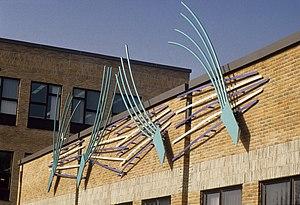
Oeuvre de l'artiste Joëlle Morosoli
Joëlle Morosoli, née en 1951 à Strasbourg, est une artiste québécoise d'origine française et suisse. Son œuvre est constitué de sculptures sous forme d'installation ou intégrées à des édifices publics. La plupart de ses sculptures reposent sur une animation par le mouvement, grâce à des moyens mécaniques.
La Plaine est un secteur de la ville de Terrebonne. En 1830, alors que les seigneurs de Terrebonne et de Lachenaie procèdent à la construction du chemin de la Grande Ligne, la ville de La Plaine est créée à partir du détachement d’une partie des villes de Mascouche, Sainte-Anne-des-Plaines, Saint-Lin et Terrebonne. En 1877, l’arrivée du chemin de fer stimule l’économie et donne naissance au village de Saint-Joachim qui devient La Plaine en 1920. Elle a fusionné avec les villes de Terrebonne et de Lachenaie en 2001. Ce secteur compte environ 22 000 habitants.